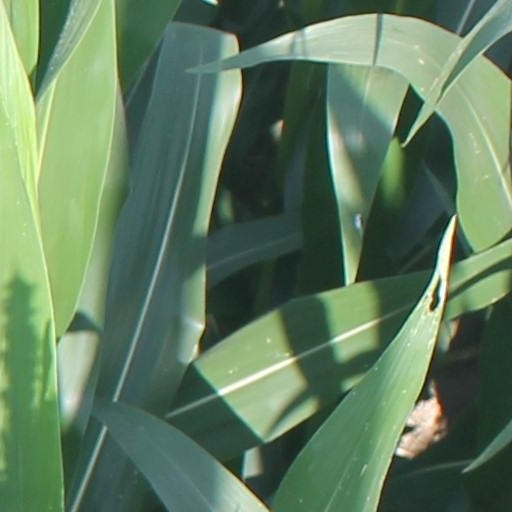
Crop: maize; corn